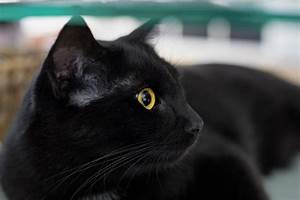
Label: cat